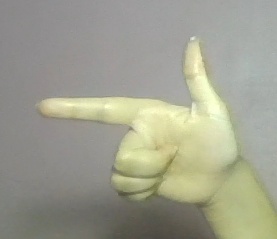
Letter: yaa